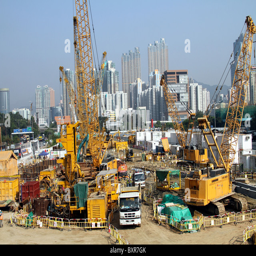
cranes on a building and construction site